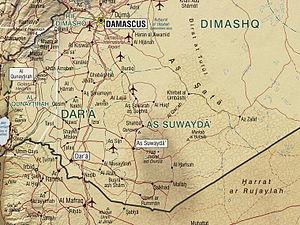
Le djebel el-Druze est un massif de montagnes de Syrie culminant à une altitude de 1 803 mètres au Tell Qeni. Il se trouve dans le Sud de la Syrie, dans le gouvernorat de Soueïda. Le massif est enneigé en hiver, ce qui est atypique dans cette région. La plupart des habitants de cette région sont des Druzes, de petites communautés chrétiennes vivent également dans les montagnes.